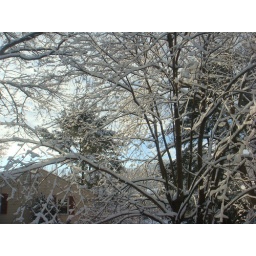
Looking out second floor window at the trees covered in snow